Edoardo Bianchini

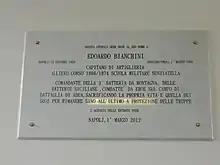

Captain Bianchini is remembered, together with his fellow soldiers, with a monument built in 1899 in Messina by the sculptor Salvatore Buemi. In 1897, the ancient Bourbon Cavalry Barracks in Naples, the work of Luigi Vanvitelli located near the Maddalena bridge was also dedicated to Bianchini. On 3 March 2012, a commemorative plaque was dedicated to him in the same barracks and the former pupil of Nunziatella and historian Ferdinando Scala recalled the figure.